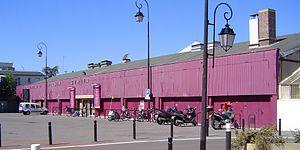
Antony est une commune française, sous-préfecture du département des Hauts-de-Seine, située dans la métropole du Grand Paris en région Île-de-France. Jusqu'en 1968, Antony faisait partie du département de la Seine.
Le théâtre Firmin Gémier / La Piscine, Pôle national cirque d’Antony et de Châtenay-Malabry, est situé sur les communes d'Antony et de Châtenay-Malabry. La structure est composée de trois lieux : le Théâtre La Piscine avec sa salle de concert Le Pédiluve à Châtenay-Malabry, le Théâtre Firmin-Gémier à Antony, et l’Espace cirque d’Antony. Depuis 2000, Marc Jeancourt en est le directeur.